Sky position (RA, Dec in degrees): 115.328, 26.178
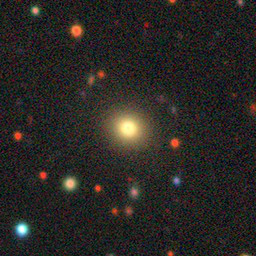
Galaxy morphology: Round Smooth Galaxies